Culture of Jersey

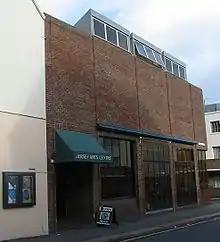
The Jersey Arts Centre includes a 250-seat theatre, the Berni Gallery exhibition space, workshop rooms and a café

The annual Jersey Eisteddfod provides a platform for competition in music, drama and speaking in English, French and Jèrriais.